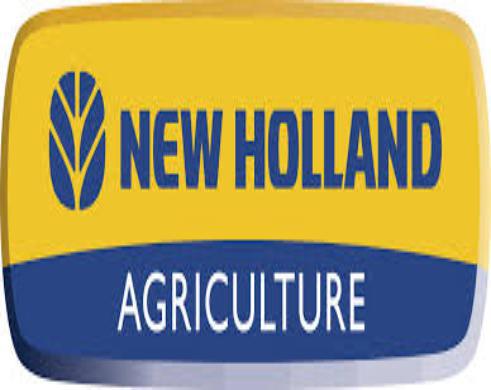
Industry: Others